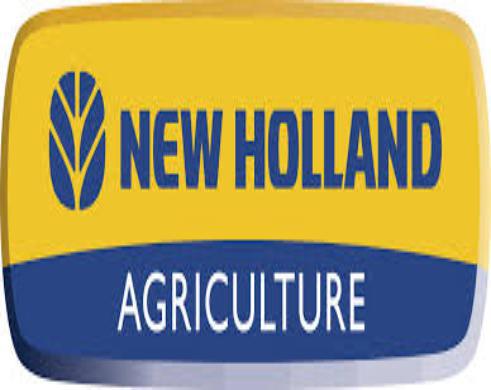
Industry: Others